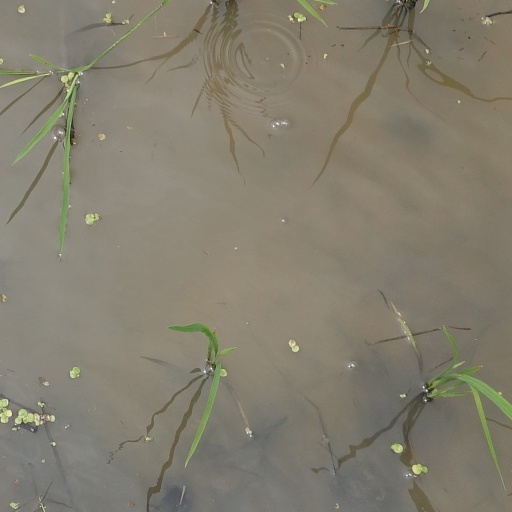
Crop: rice